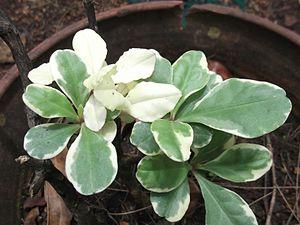
L'albinisme est une anomalie génétique et héréditaire qui affecte la pigmentation et se caractérise par un déficit de production de mélanine. Elle fait partie du groupe des photo-génodermatoses, affections génétiques de la peau aggravées par la lumière solaire.